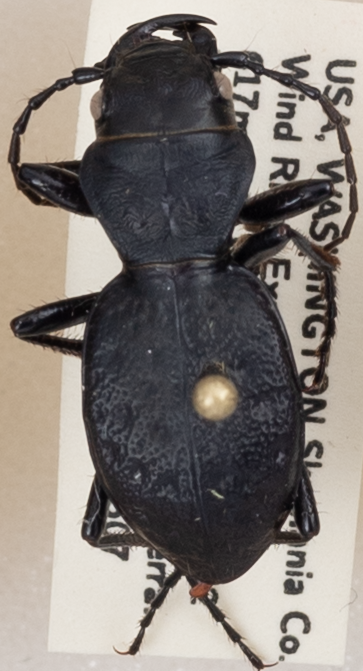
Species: Omus dejeanii
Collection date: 2019-05-07
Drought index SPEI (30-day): -0.734
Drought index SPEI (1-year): -2.09
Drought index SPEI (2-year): -1.45